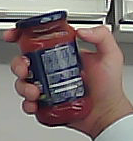
Product: barilla_pomodoro